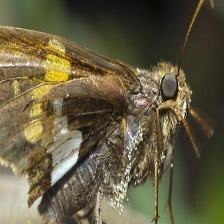
Species: SILVER SPOT SKIPPER